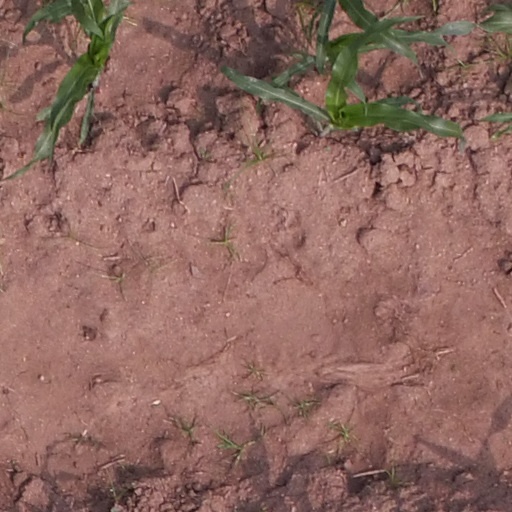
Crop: maize; corn